Franciszek Żwirko

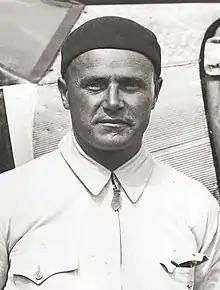
Franciszek Żwirko in 1932

Franciszek Żwirko [english pronunciation like: frantsishek zhvirko] (16 September 1895 – 11 September 1932) was a prominent Polish sport and military aviator. Along with Stanisław Wigura, he won the international air contest Challenge 1932.